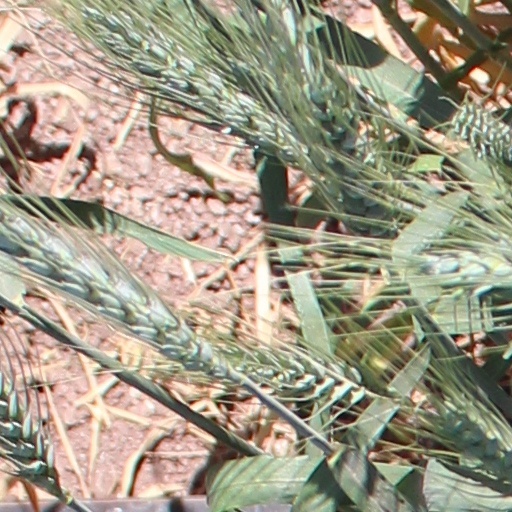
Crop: wheat